1892 Philadelphia Phillies season

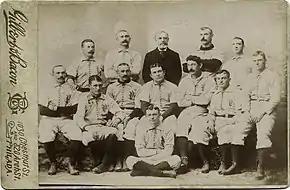
1892 Philadelphia Phillies; Pictured are Bob Allen, Charlie Reilly, Sam Thompson, Harry Wright, Roger Connor, Bill Hallman, Billy Hamilton, Ed Delahanty, Jack Clements, Tim Keefe, Lave Cross, Gus Weyhing, Kid Carsey.

The 1892 Philadelphia Phillies season was a season in American baseball. The team competed in the National League, which played a split season that year.